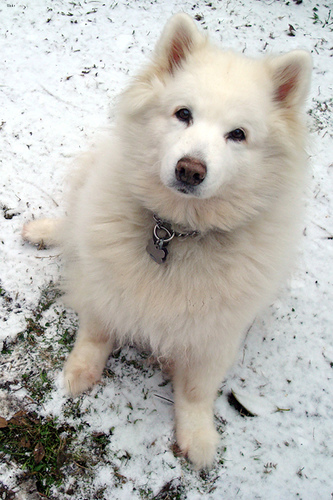
Breed: samoyed